Joseph O'Doherty

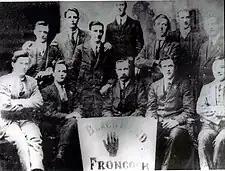
Irish revolutionary prisoners at the Frongoch internment camp in Wales, after the Easter Rising in 1916. O'Doherty is second from right in the top row.

O'Doherty and his brother Seamus were arrested a few days after the Easter Rising and taken in handcuffs to Dublin where they were imprisoned in Richmond Barracks in Dublin. O'Doherty was sent soon afterwards to the Abercorn Barracks at Ballykinlar in County Down. He spent time at Belfast gaol, Derry gaol, and was subsequently moved to Wakefield Prison in West Yorkshire (England), Wormwood Scrubs in London and the Frongoch internment camp in Wales, where he was sent as an Irish prisoner of war along with 1,800 others including Michael Collins and Arthur Griffith. Although he was not imprisoned in Mountjoy Gaol, he was one of the last people to speak to Pádraig Pearse (1879–1916) there (either as a visitor or through a window) before the latter was executed by firing squad.